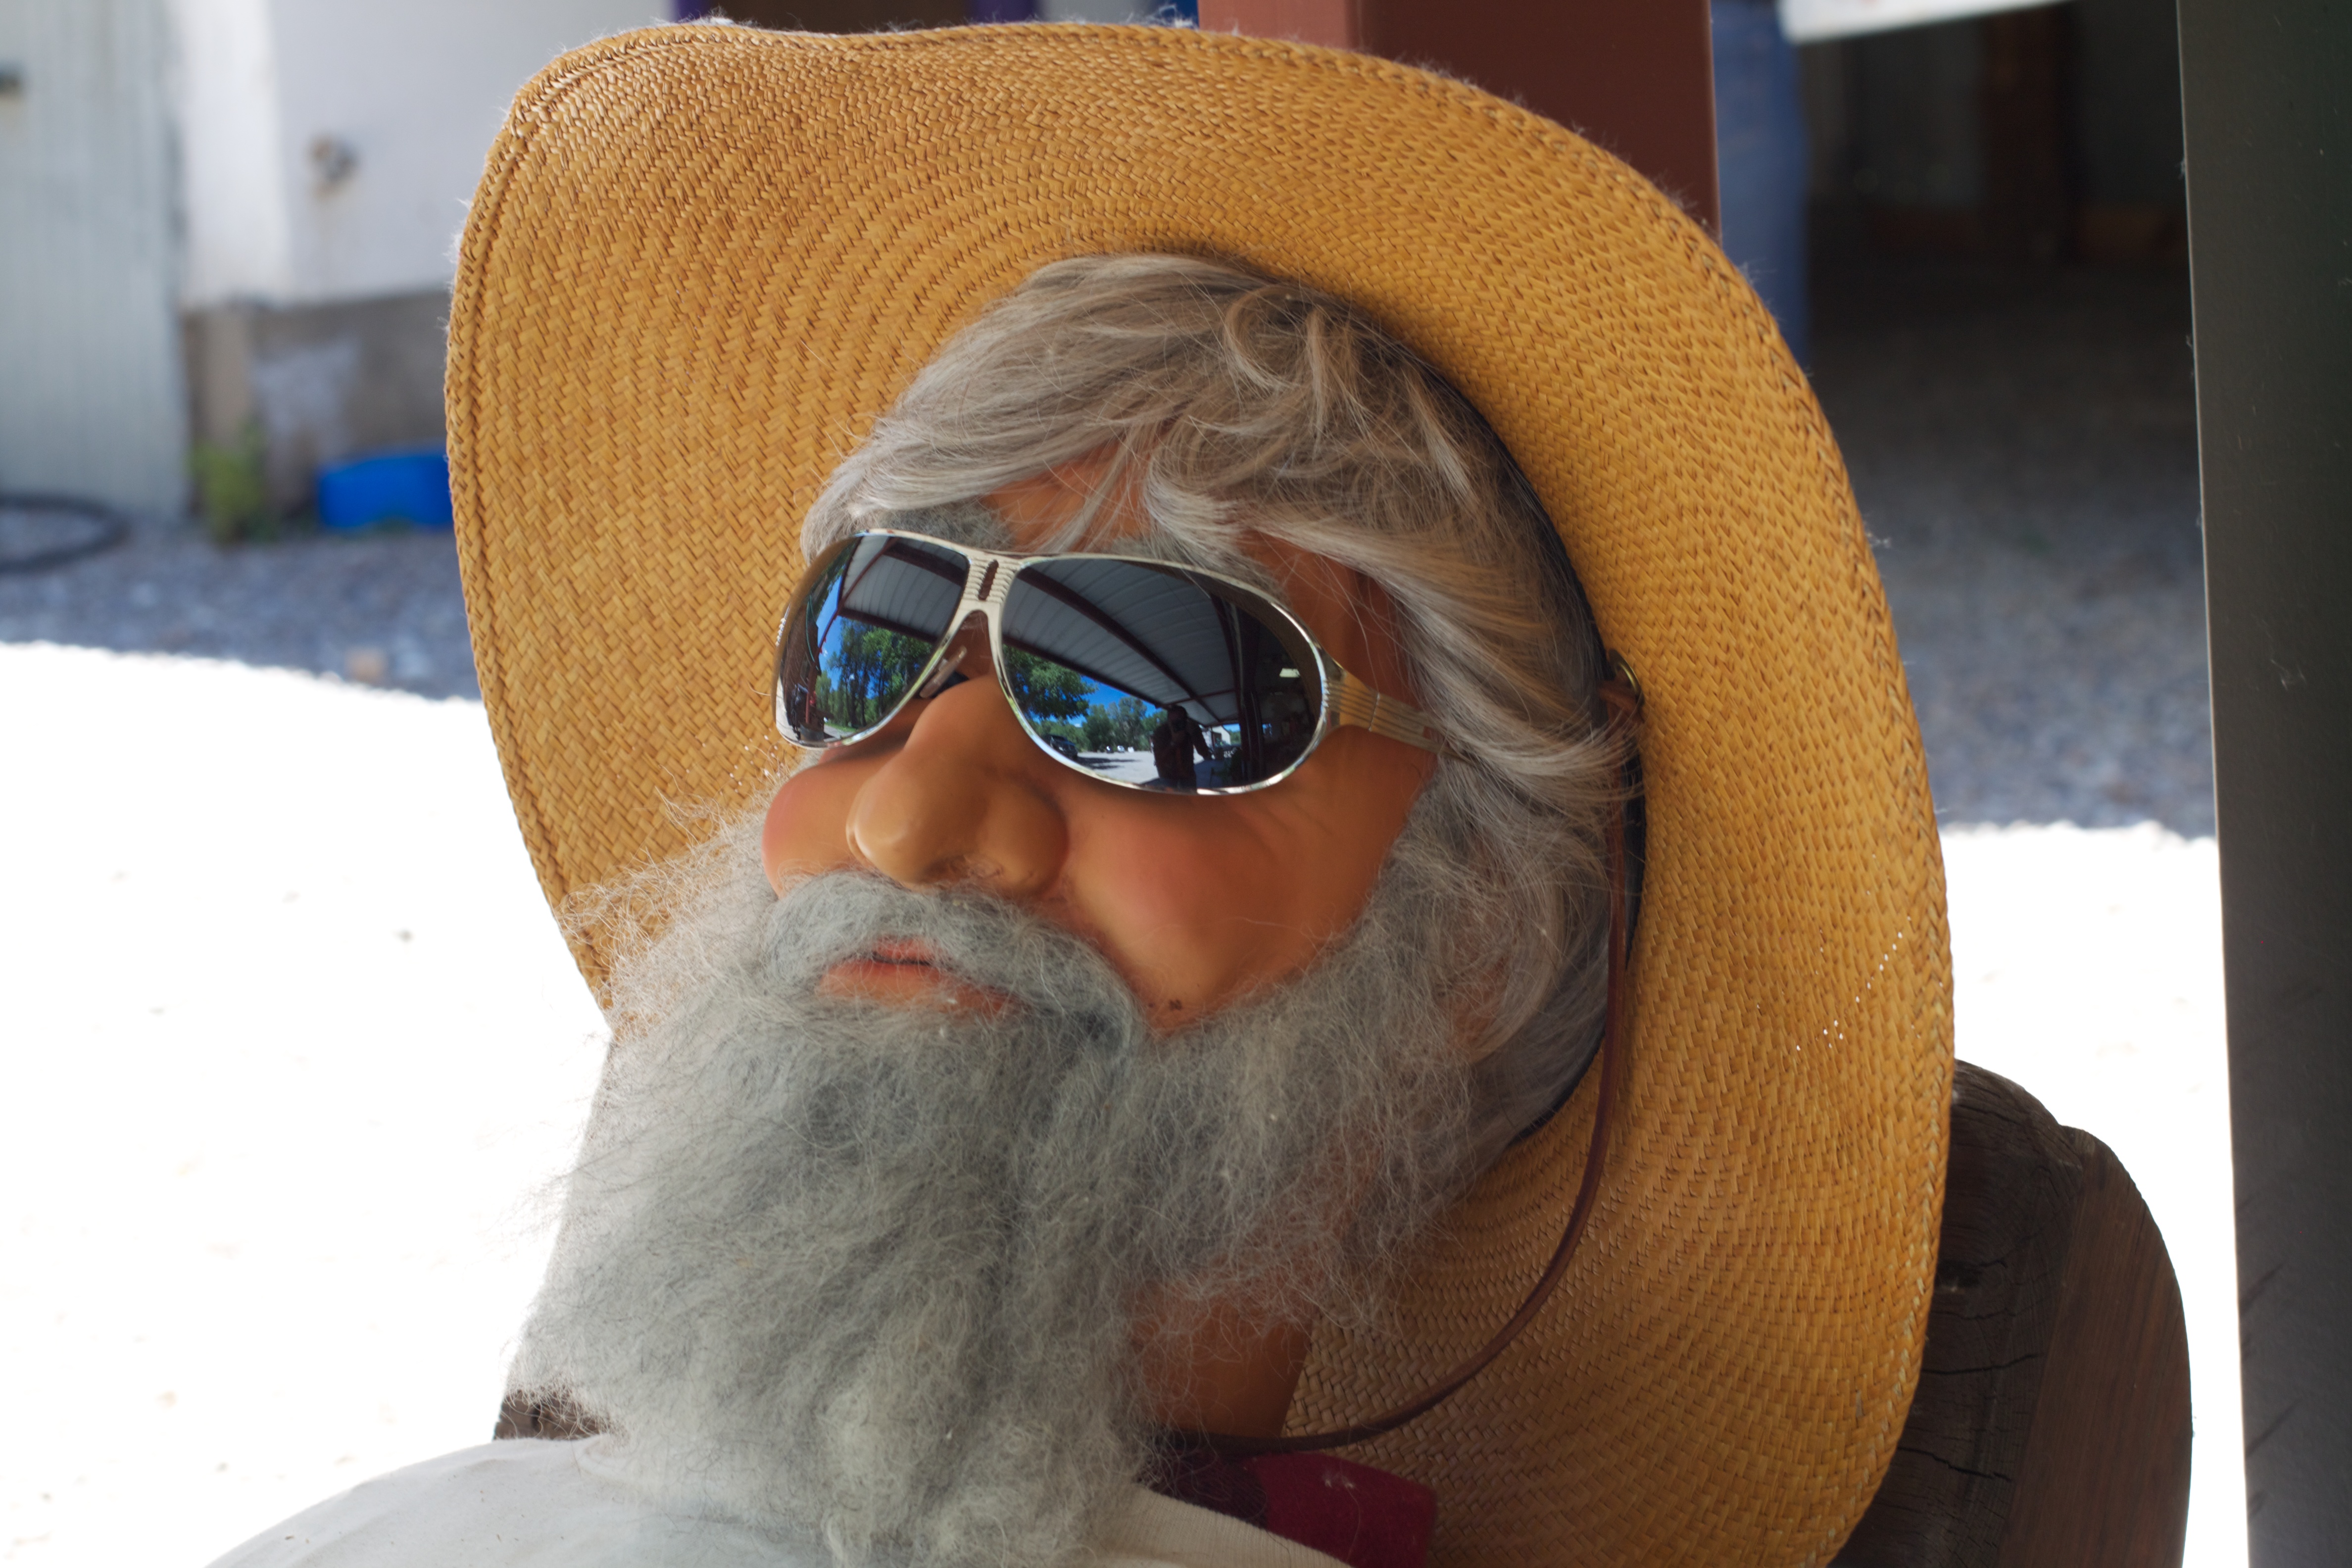
hair, clothing, hairstyle, beard, face, nose, glasses, cap, head, moustache, odyssey, facial hair, vision care